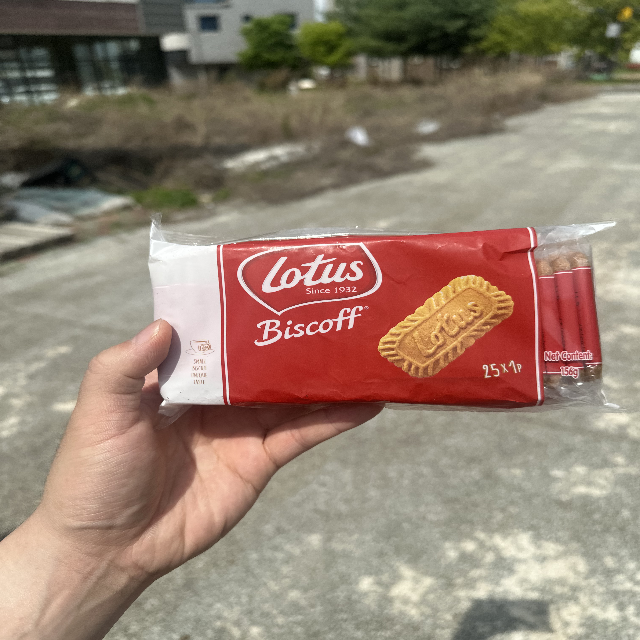
Label: plastics